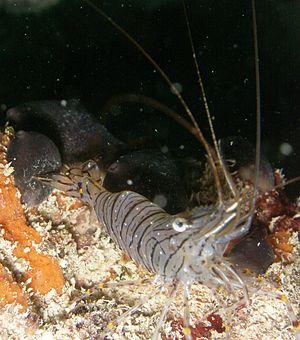
Palaemon serratus ou crevette bouquet est une espèce de crevette de la famille des Palaemonidae. On la trouve dans l'océan Atlantique, du Danemark à la Mauritanie, dans la mer Méditerranée et la mer Noire. Cette espèce a été utilisée comme modèle animal pour l'étude des effets de certains produits toxiques sur la phototaxie.
Le genre Palaemon regroupe des crevettes translucides et dont la carapace est ornée de lignes et multiples ponctuations et dotées d'une certaine capacité de camouflage par homochromie et transparence. Elles comptent pour certaines parmi les plus grandes crevettes d'Europe et sont dites « crevettes roses ». on les trouve près des littoraux et sur l'estran, ainsi que dans les ports ou les lagunes souvent à faible ou très faible profondeur.